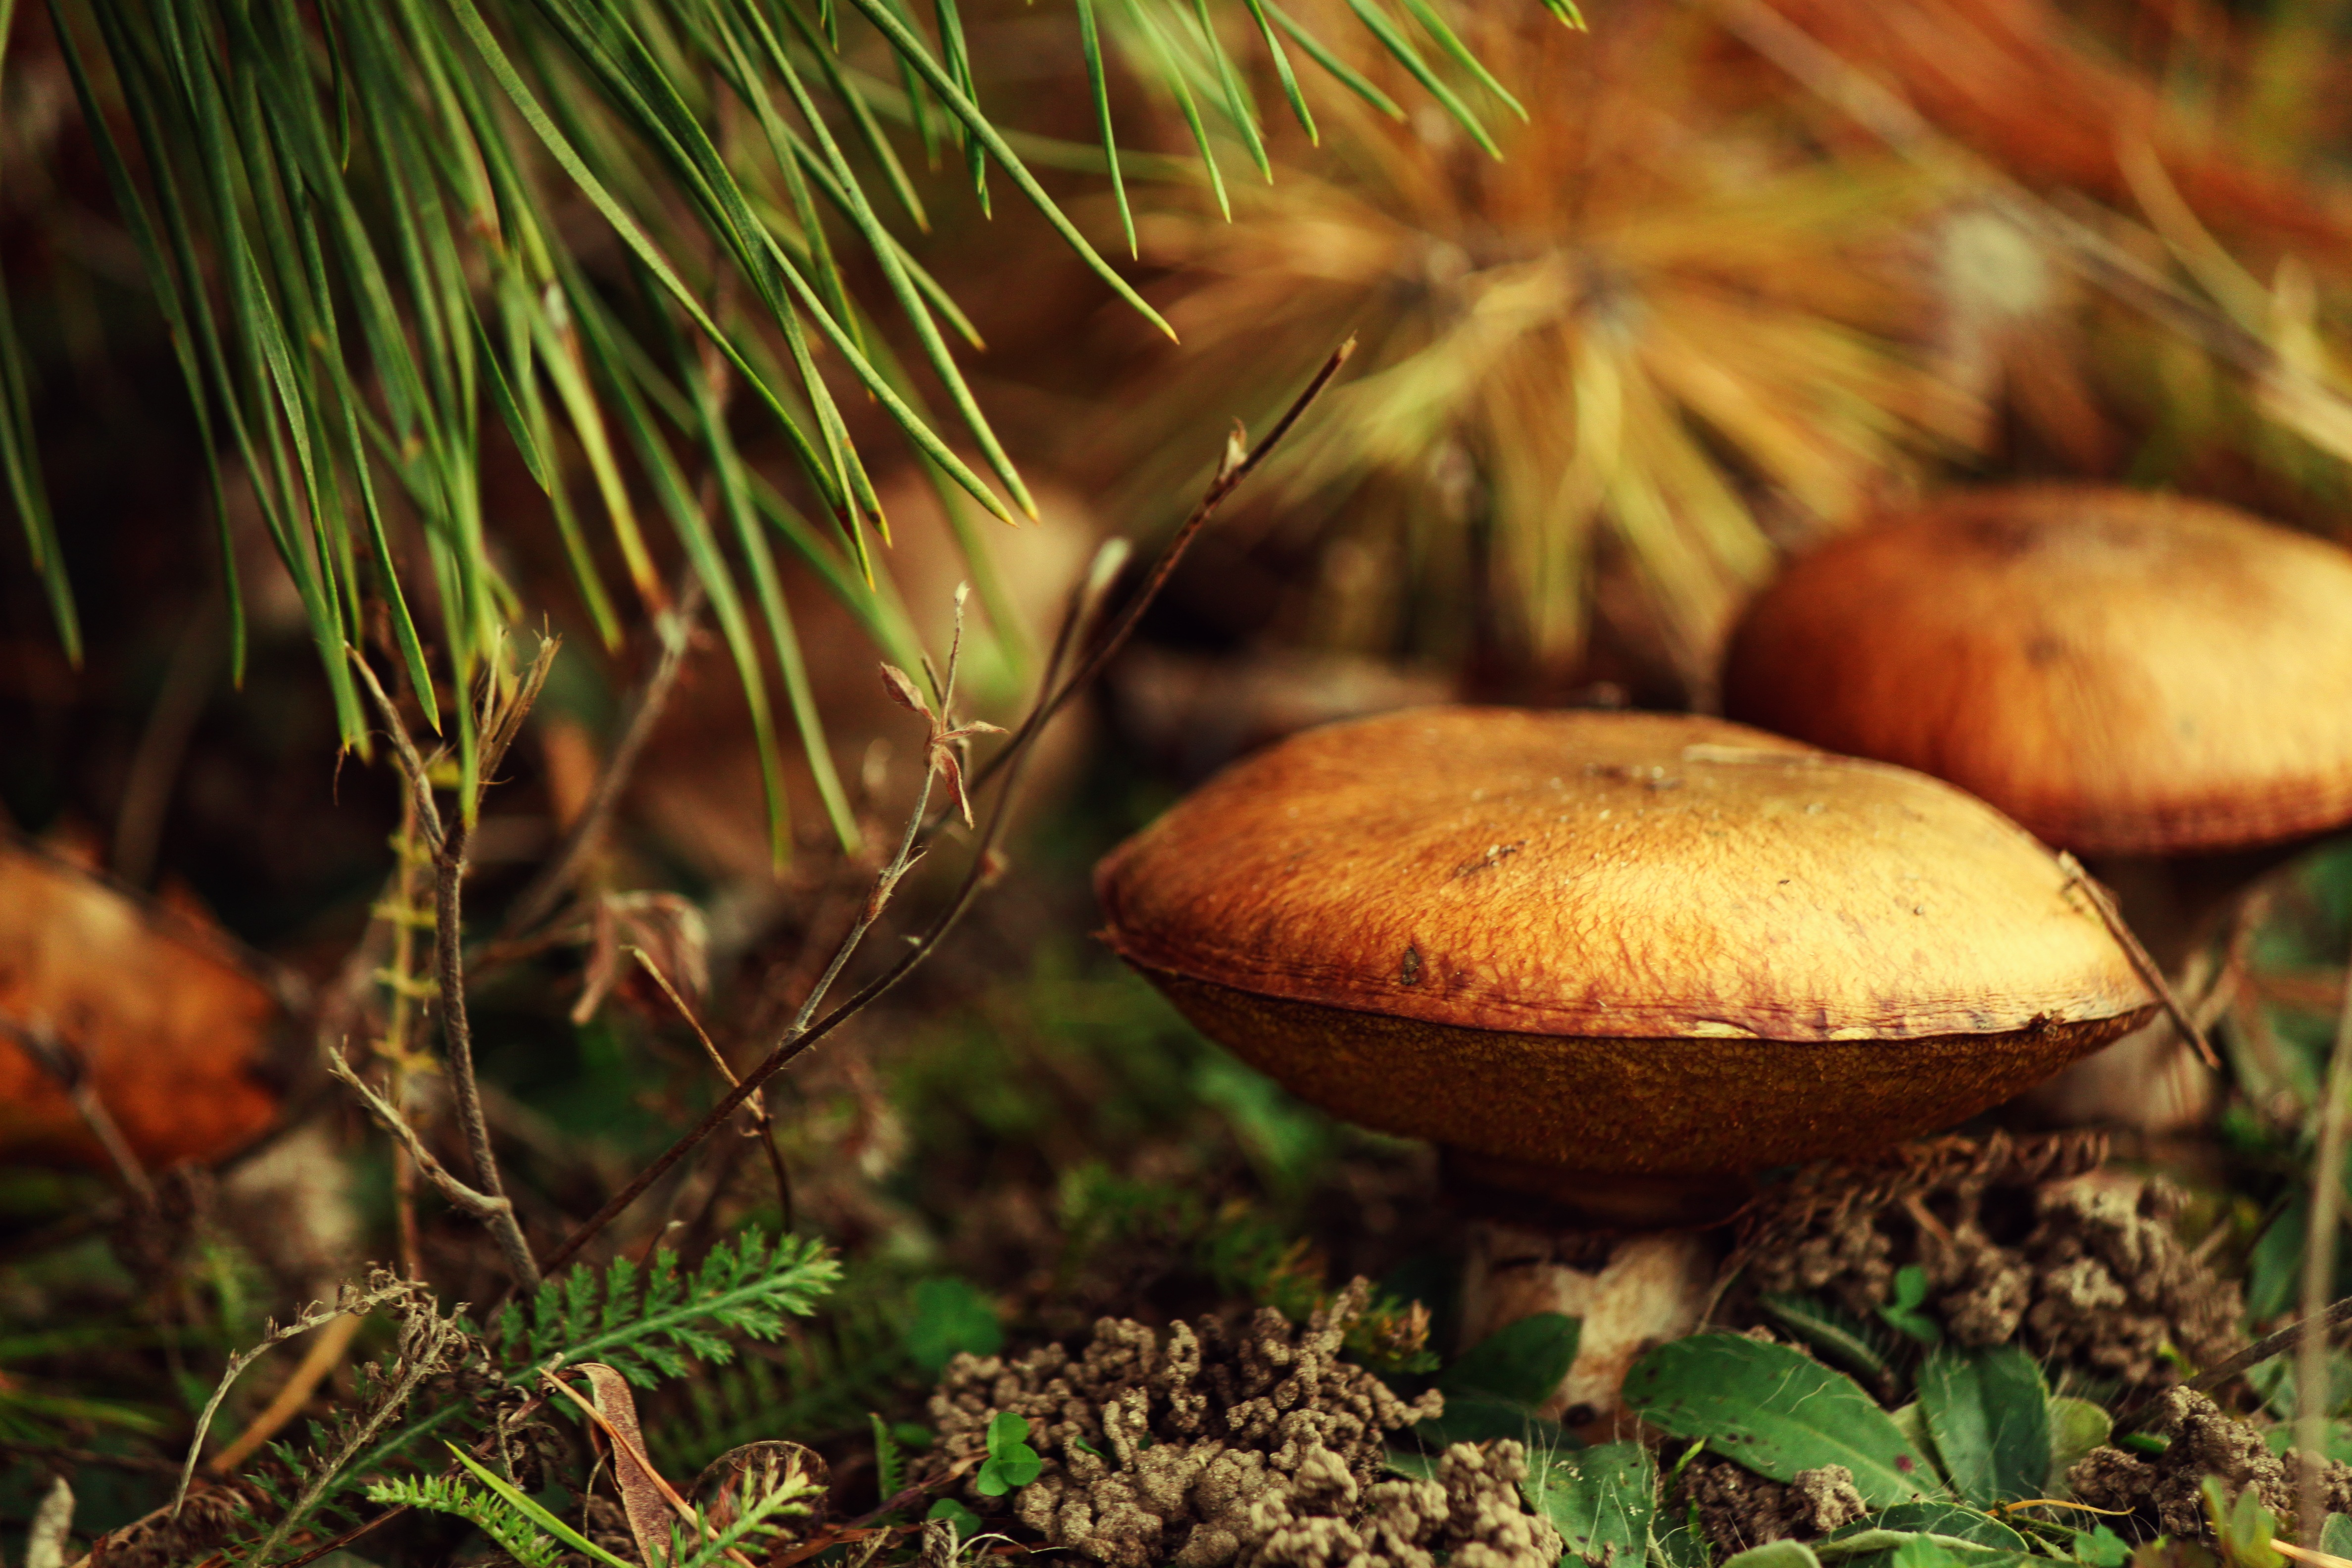
tree, nature, forest, grass, leaf, moss, macro, autumn, mushroom, fungus, cool image, vegetation, mushrooms, cool photo, agaric, bolete, agaricus, matsutake, edible mushroom, medicinal mushroom, agaricomycetes, agaricaceae, champignon mushroom, penny bun, ma laki, russula integra